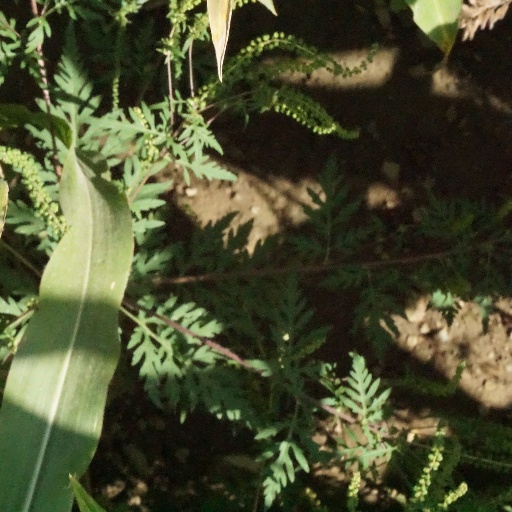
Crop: maize; corn